River Plaza (skyscraper)

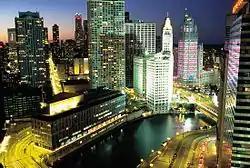
Most of the building is visible behind the former Sun-Times Building (current site of the Trump International Hotel & Tower).

River Plaza is a 524 ft (160m) tall skyscraper in Chicago, Illinois. It was completed in 1977 and has 56 floors, of which 51 are residential with a total of 678 units. Gordon & Levin designed the building, which is the 74th tallest building in Chicago.